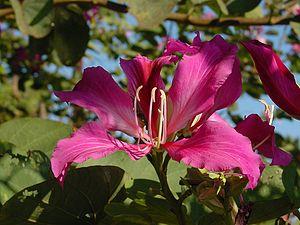
Un emblème végétal est un végétal choisi par une personne ou une communauté comme son emblème en raison de sa représentativité, soit parce qu'il est caractéristique du territoire considéré, soit pour ses vertus ou propriétés supposées ou réelles, soit encore pour sa symbolique. Il s'agit généralement d'un arbre ou d'une fleur, parfois d'un fruit.